Learjet

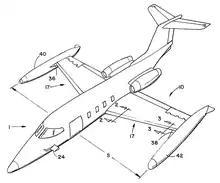
Gates Learjet patent filed June 24, 1976, showing the initial Learjet configuration with tip tanks

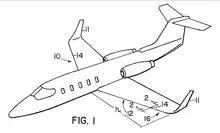
Gates Learjet patent filed Aug 28, 1978, showing the later Learjet configuration with winglets

On April 10, 1967, Bill Lear's approximately 60% share of the venture was acquired by the Gates Rubber Company of Denver, Colorado, for US$ 27 million. Lear remained on the company board until April 2, 1969, when the company was merged with Gates Aviation Corporation and was renamed Gates Learjet Corporation. In 1971, the first Model 25 powered by a Garrett TFE731-2 turbofan engine was flown. This aircraft later became the successful Learjet 35. That year, the company was awarded the President's "E" Award for promoting export sales.